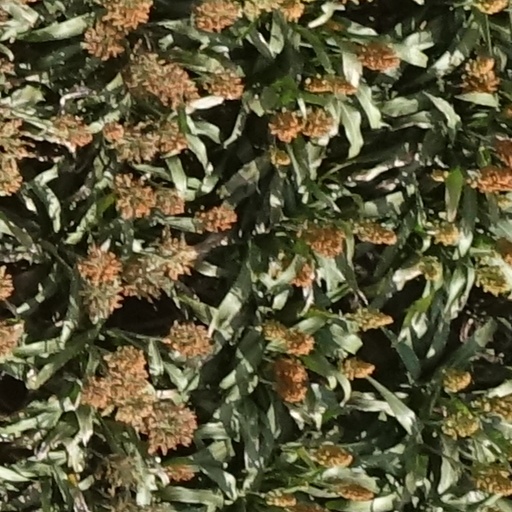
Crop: sorghum